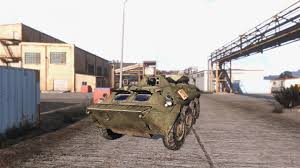
Label: BTR